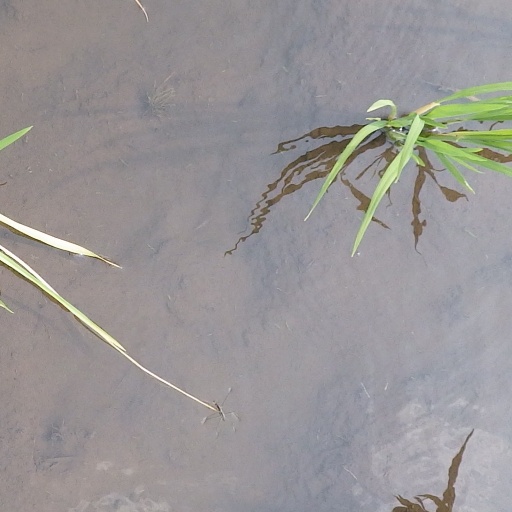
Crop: rice